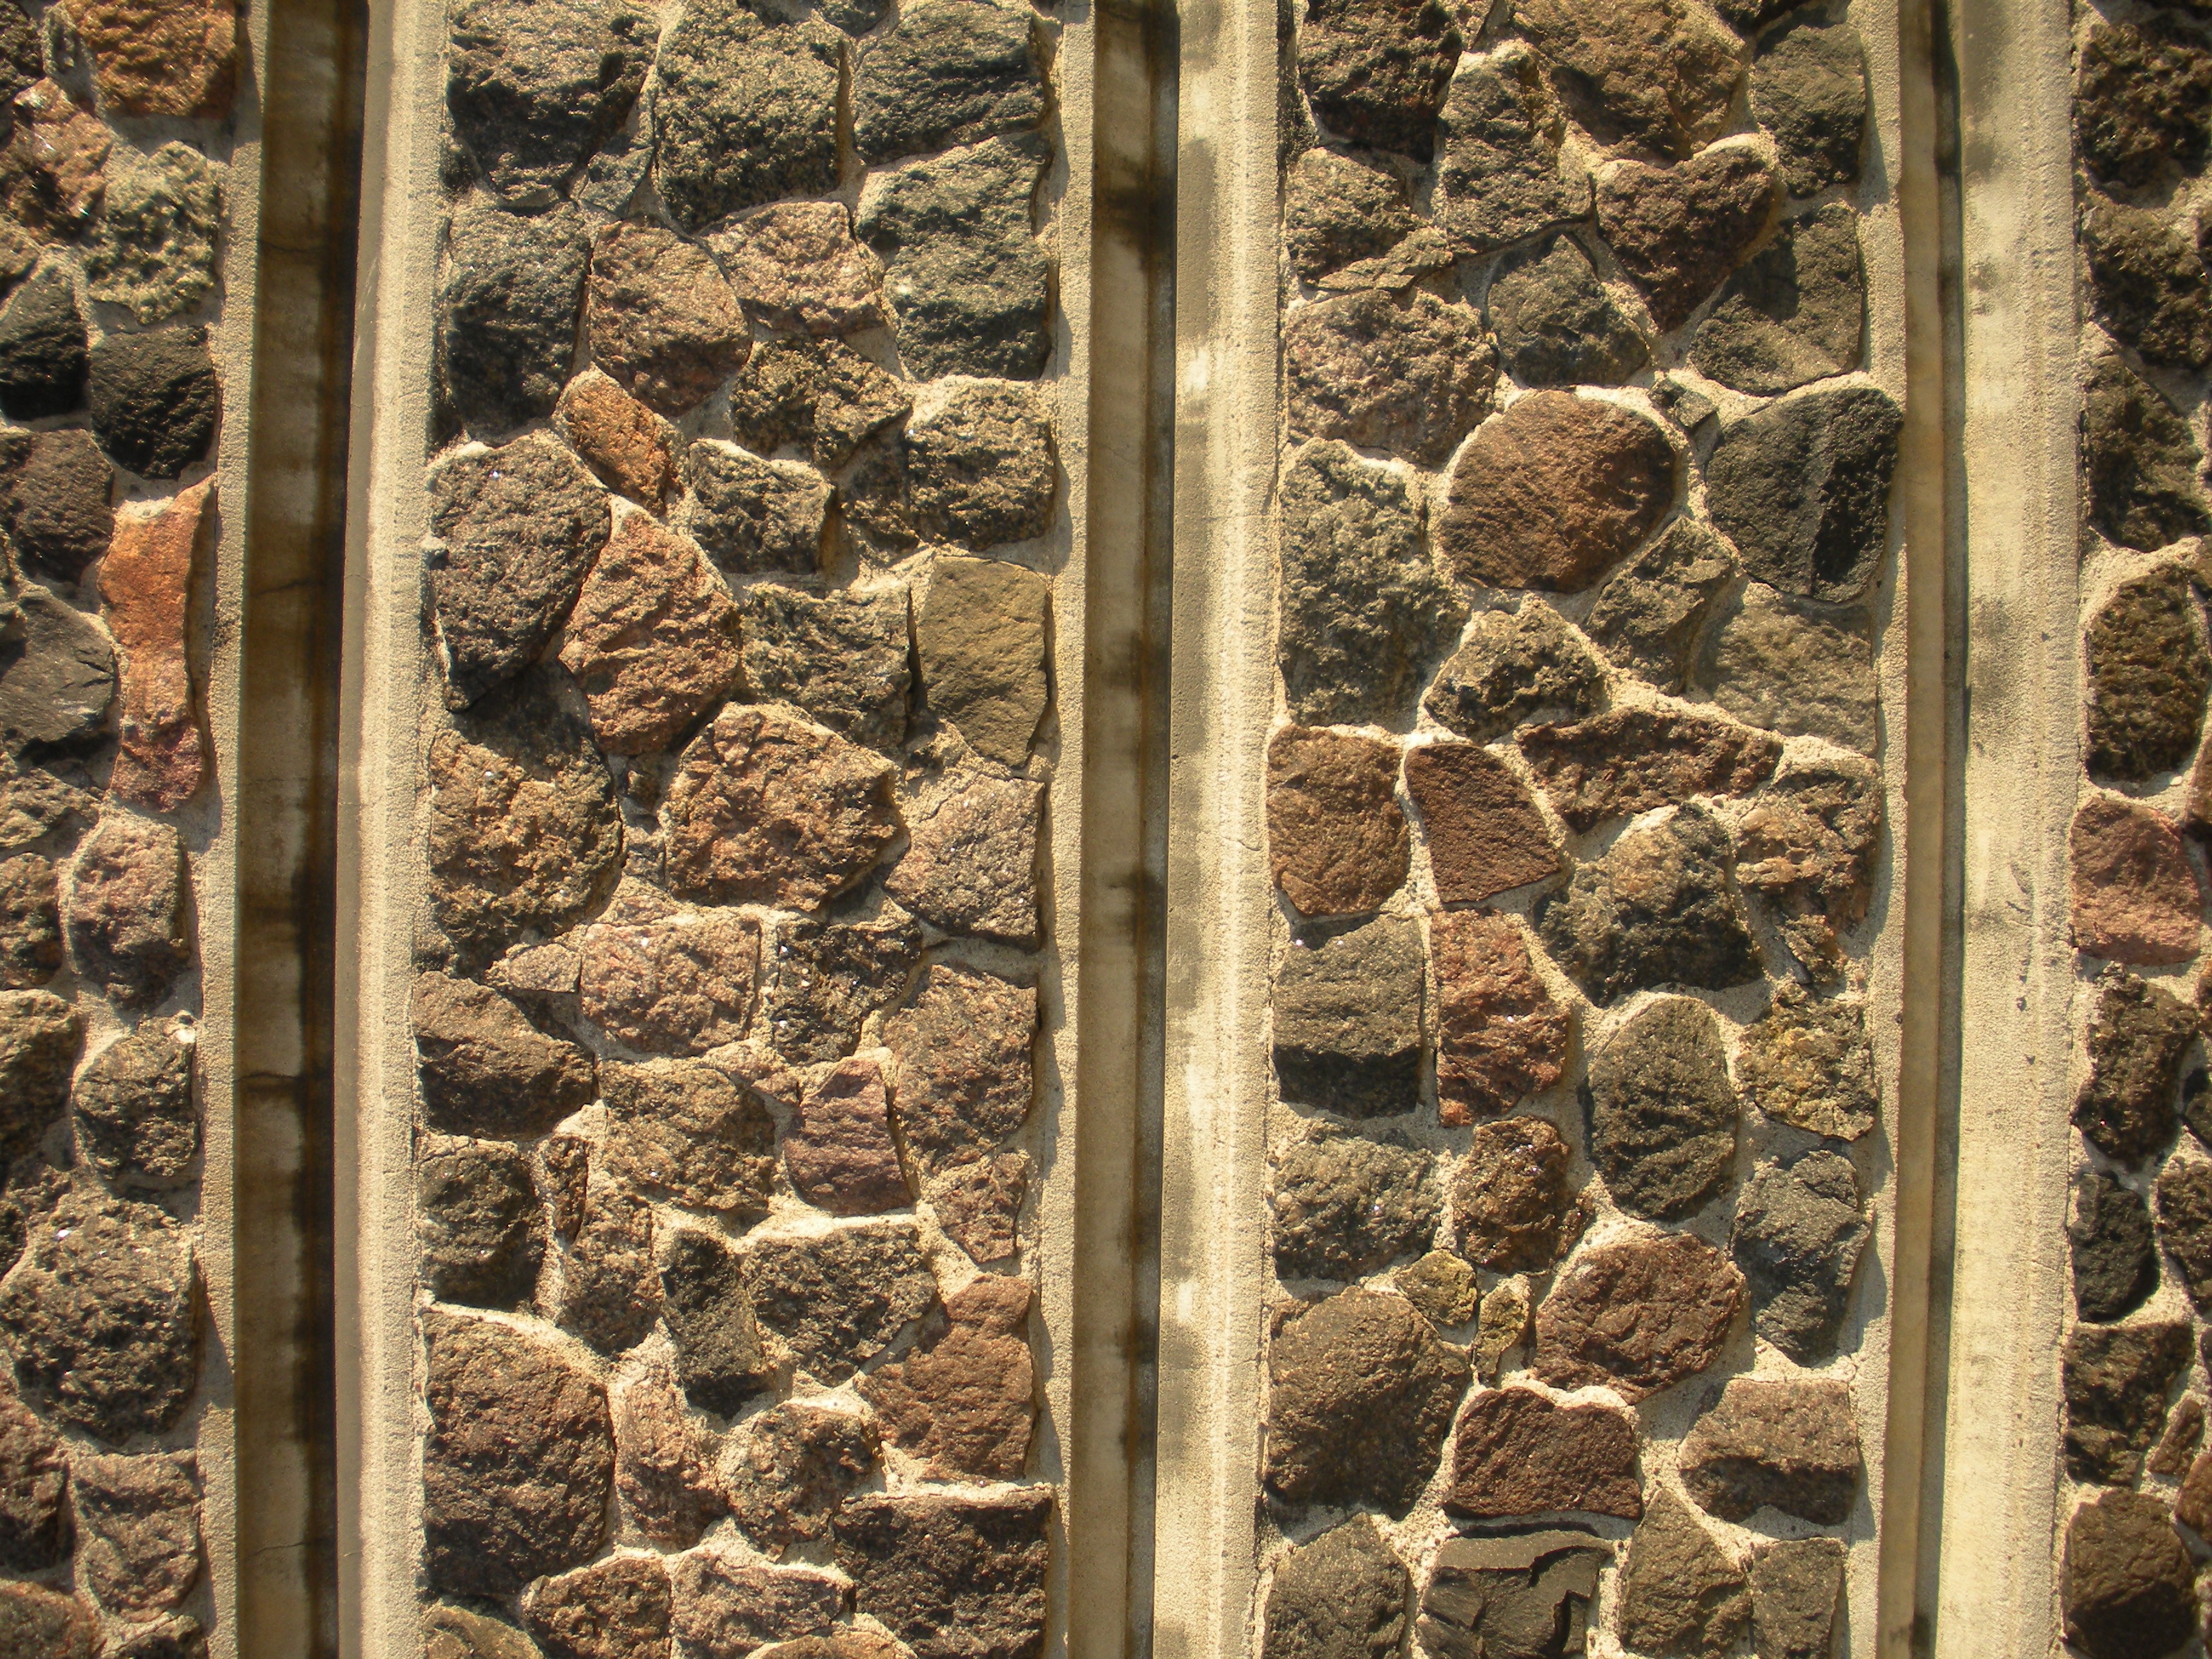
rock, structure, wood, texture, wall, stone, soil, gray, stone wall, brick, material, background, carving, granite, divided, flooring, ancient history, sections